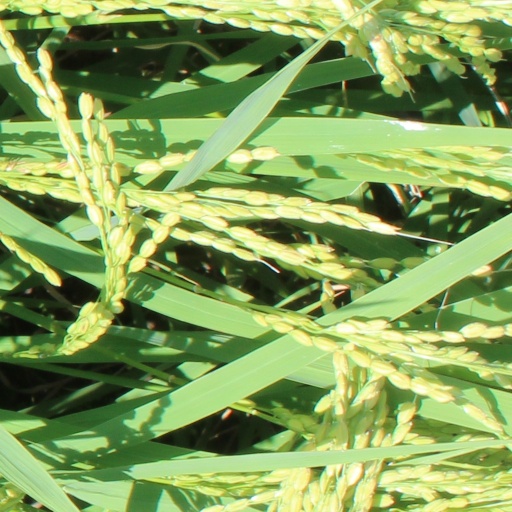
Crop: rice